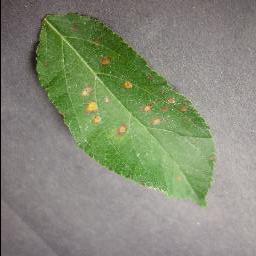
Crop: apple
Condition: cedar_rust